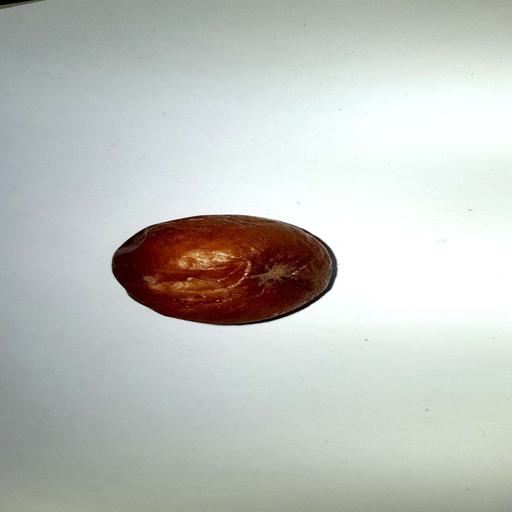
Label: bruised